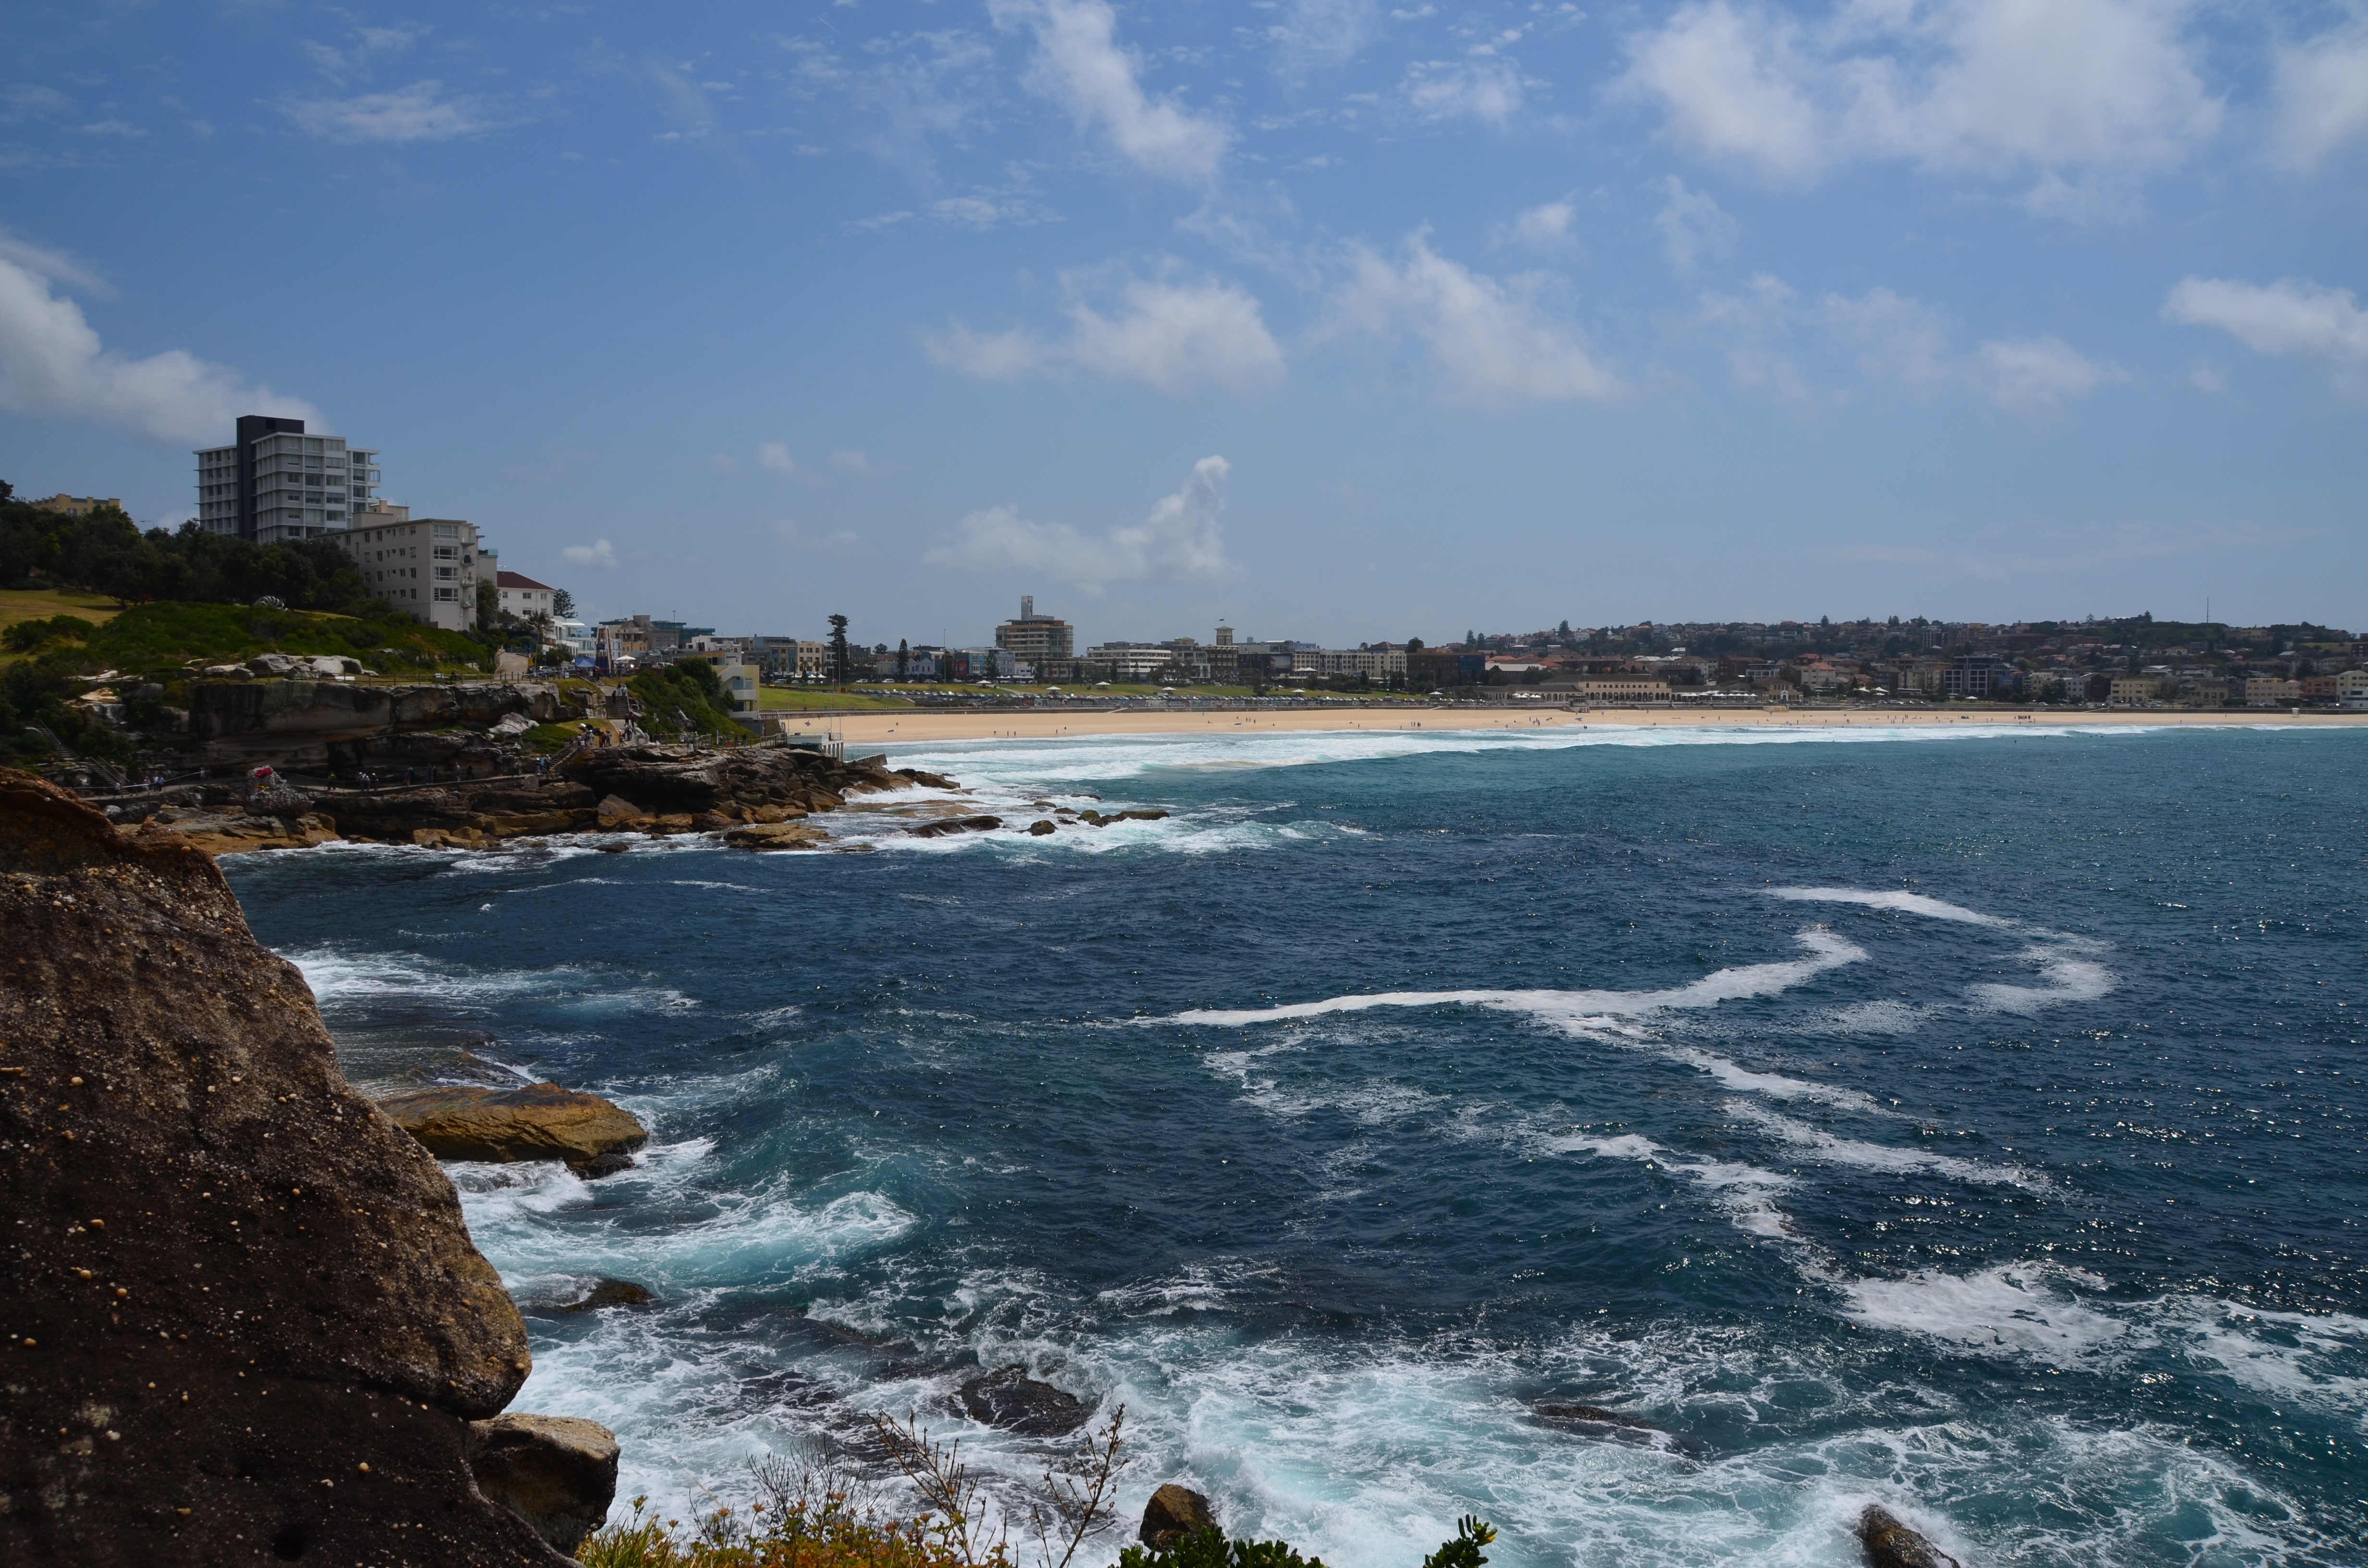
beach, sea, coast, water, rock, ocean, horizon, shore, wave, vacation, cliff, surf, cove, bay, terrain, body of water, cape, wind wave